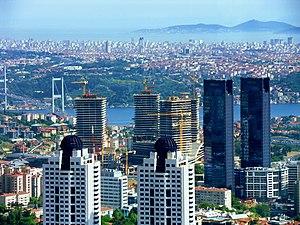
Le Moyen-Orient est une expression d'origine occidentale qui désigne, pour les occidentaux, une région comprise entre la rive orientale de la mer Méditerranée et la ligne tracée par la frontière entre l'Iran d'une part et le Pakistan d'autre part. Le Moyen-Orient est l'Asie de l'Ouest et l'Égypte. Proche-Orient et Moyen-Orient ne désignent pas deux espaces géographiques clairement séparés, comme si, en allant vers l'est, on voyait se succéder le Proche-Orient et le Moyen-Orient avant d'atteindre l'Extrême-Orient. Ces termes désignent un même espace défini, au tournant des XIXᵉ et XXᵉ siècles, par le Foreign Office britannique comme le Middle East, et par le Quai d'Orsay français comme le Proche-Orient.
L'économie du Moyen-Orient est aussi diversifiée que le sont les pays qui le composent. Si la production et l'exportation d'hydrocarbures et de matières premières constitue toujours largement la première source de richesse du Moyen-Orient et notamment pour les pays de la péninsule Arabique, l'Irak et le Koweït, d'autres pays tels Israël, le Liban, la Jordanie, la Turquie ou Chypre ou certains émirats ont tourné leur économie vers d'autres activités telles que le tourisme, le commerce, l'agriculture ou les hautes technologies. D'autre part, phénomène plus récent, les pétrodollars sont réinvestis via des fonds privés et publics arabes dans la finance et l'économie internationale.